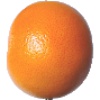
Label: Grapefruit Pink 1